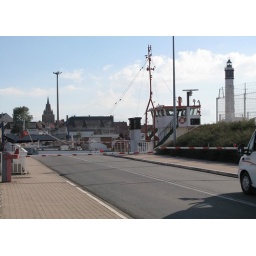
Road traffic halted by bridge closure near inner harbour for ship 'Union Pluto'.